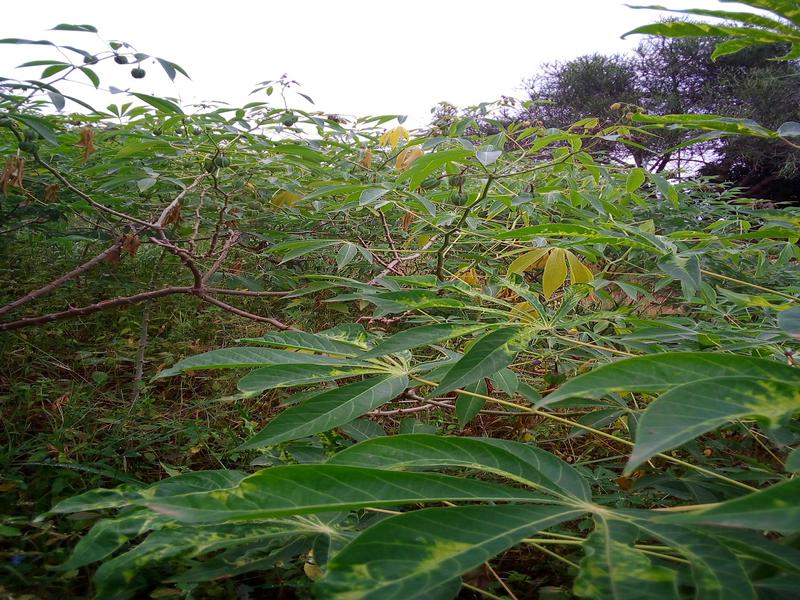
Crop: cassava
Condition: mosaic_disease